Pearl Street Station

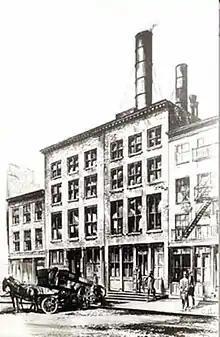
A sketch of the Pearl Street Station

Pearl Street Station was Thomas Edison's first commercial power plant in the United States. It was located at 255–257 Pearl Street in the Financial District of Manhattan in New York City, just south of Fulton Street on a site measuring . The station was built by the Edison Illuminating Company, under the direction of Francis Upton, hired by Thomas Edison.